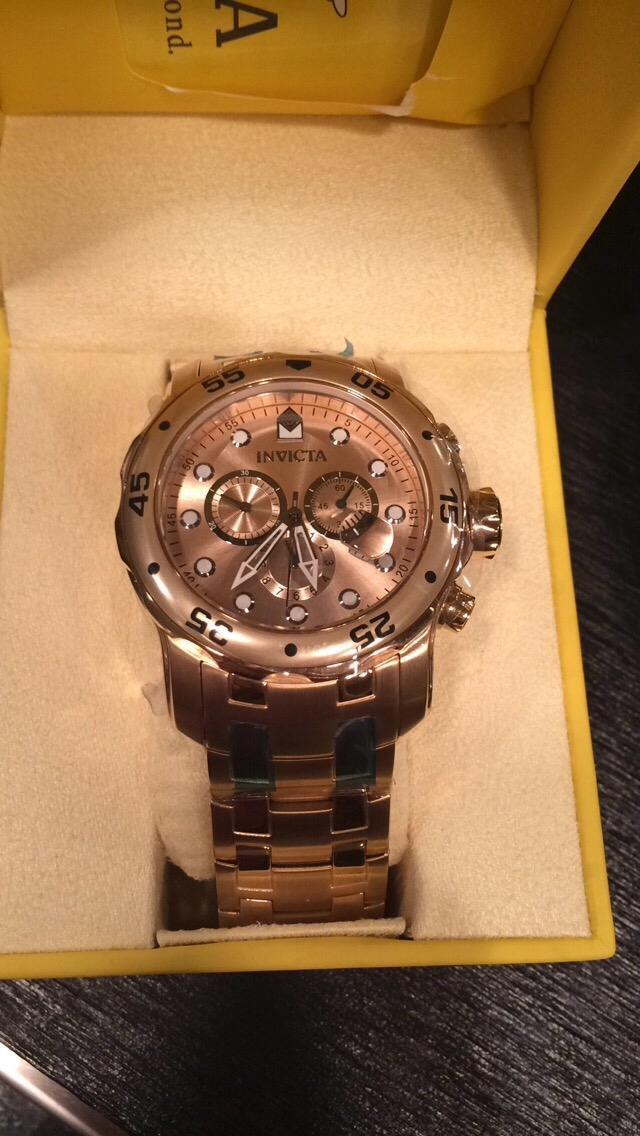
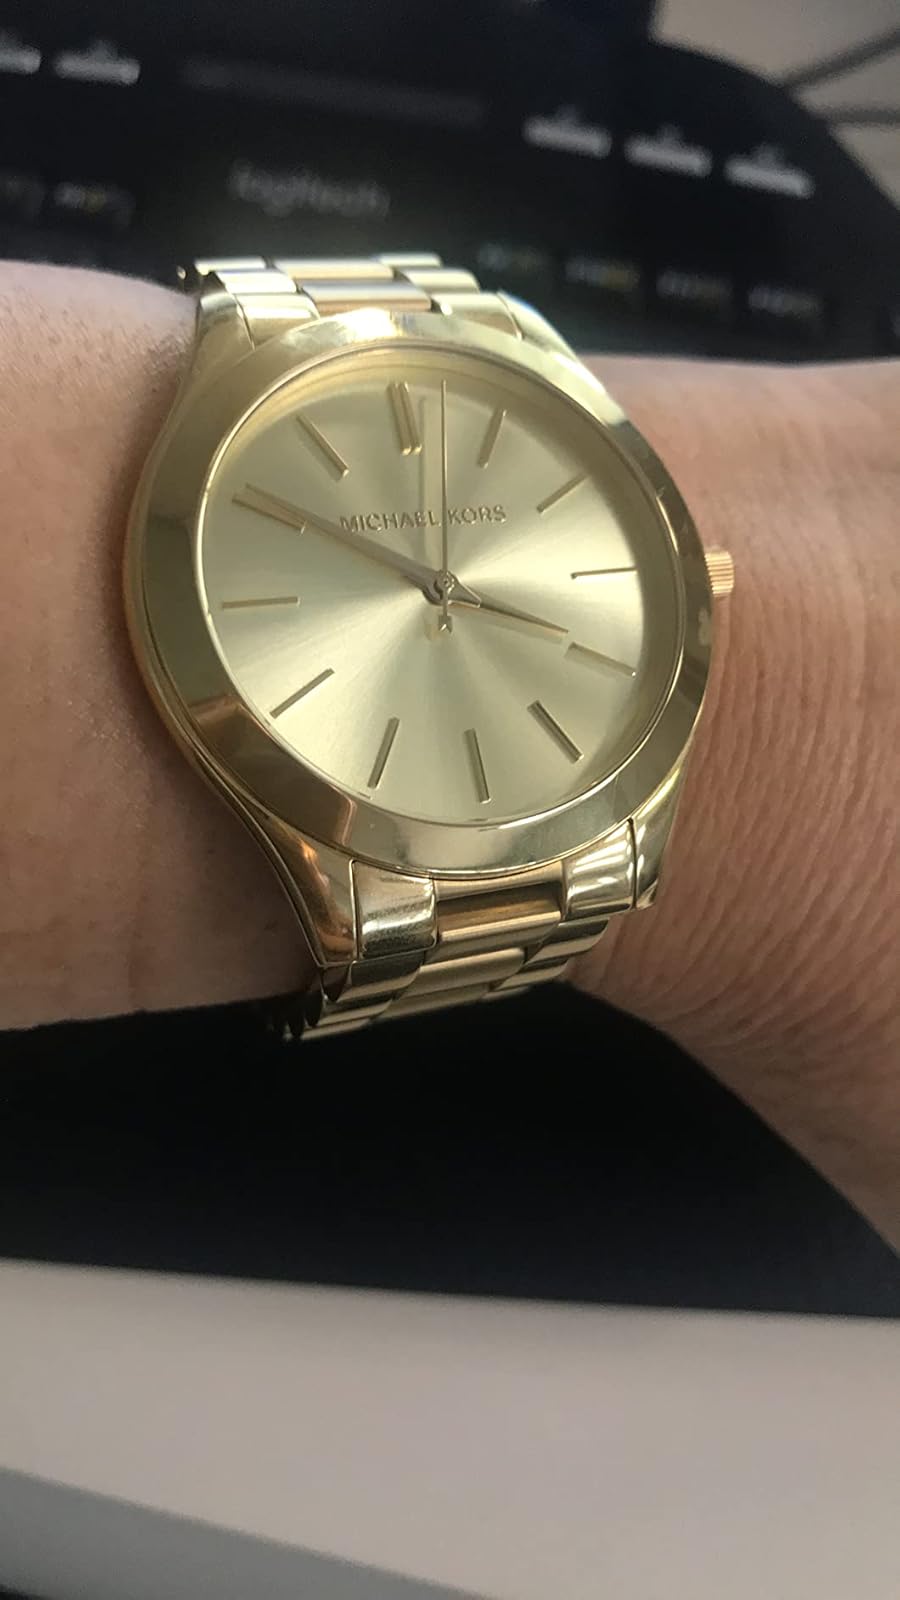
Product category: accessories_watch
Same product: no